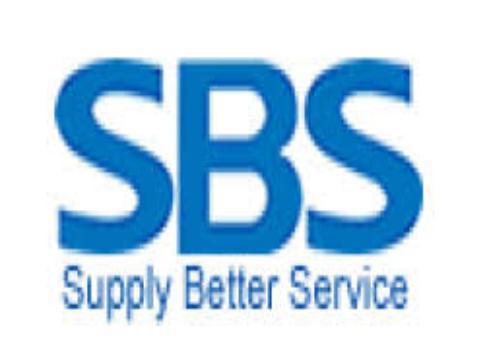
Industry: Others